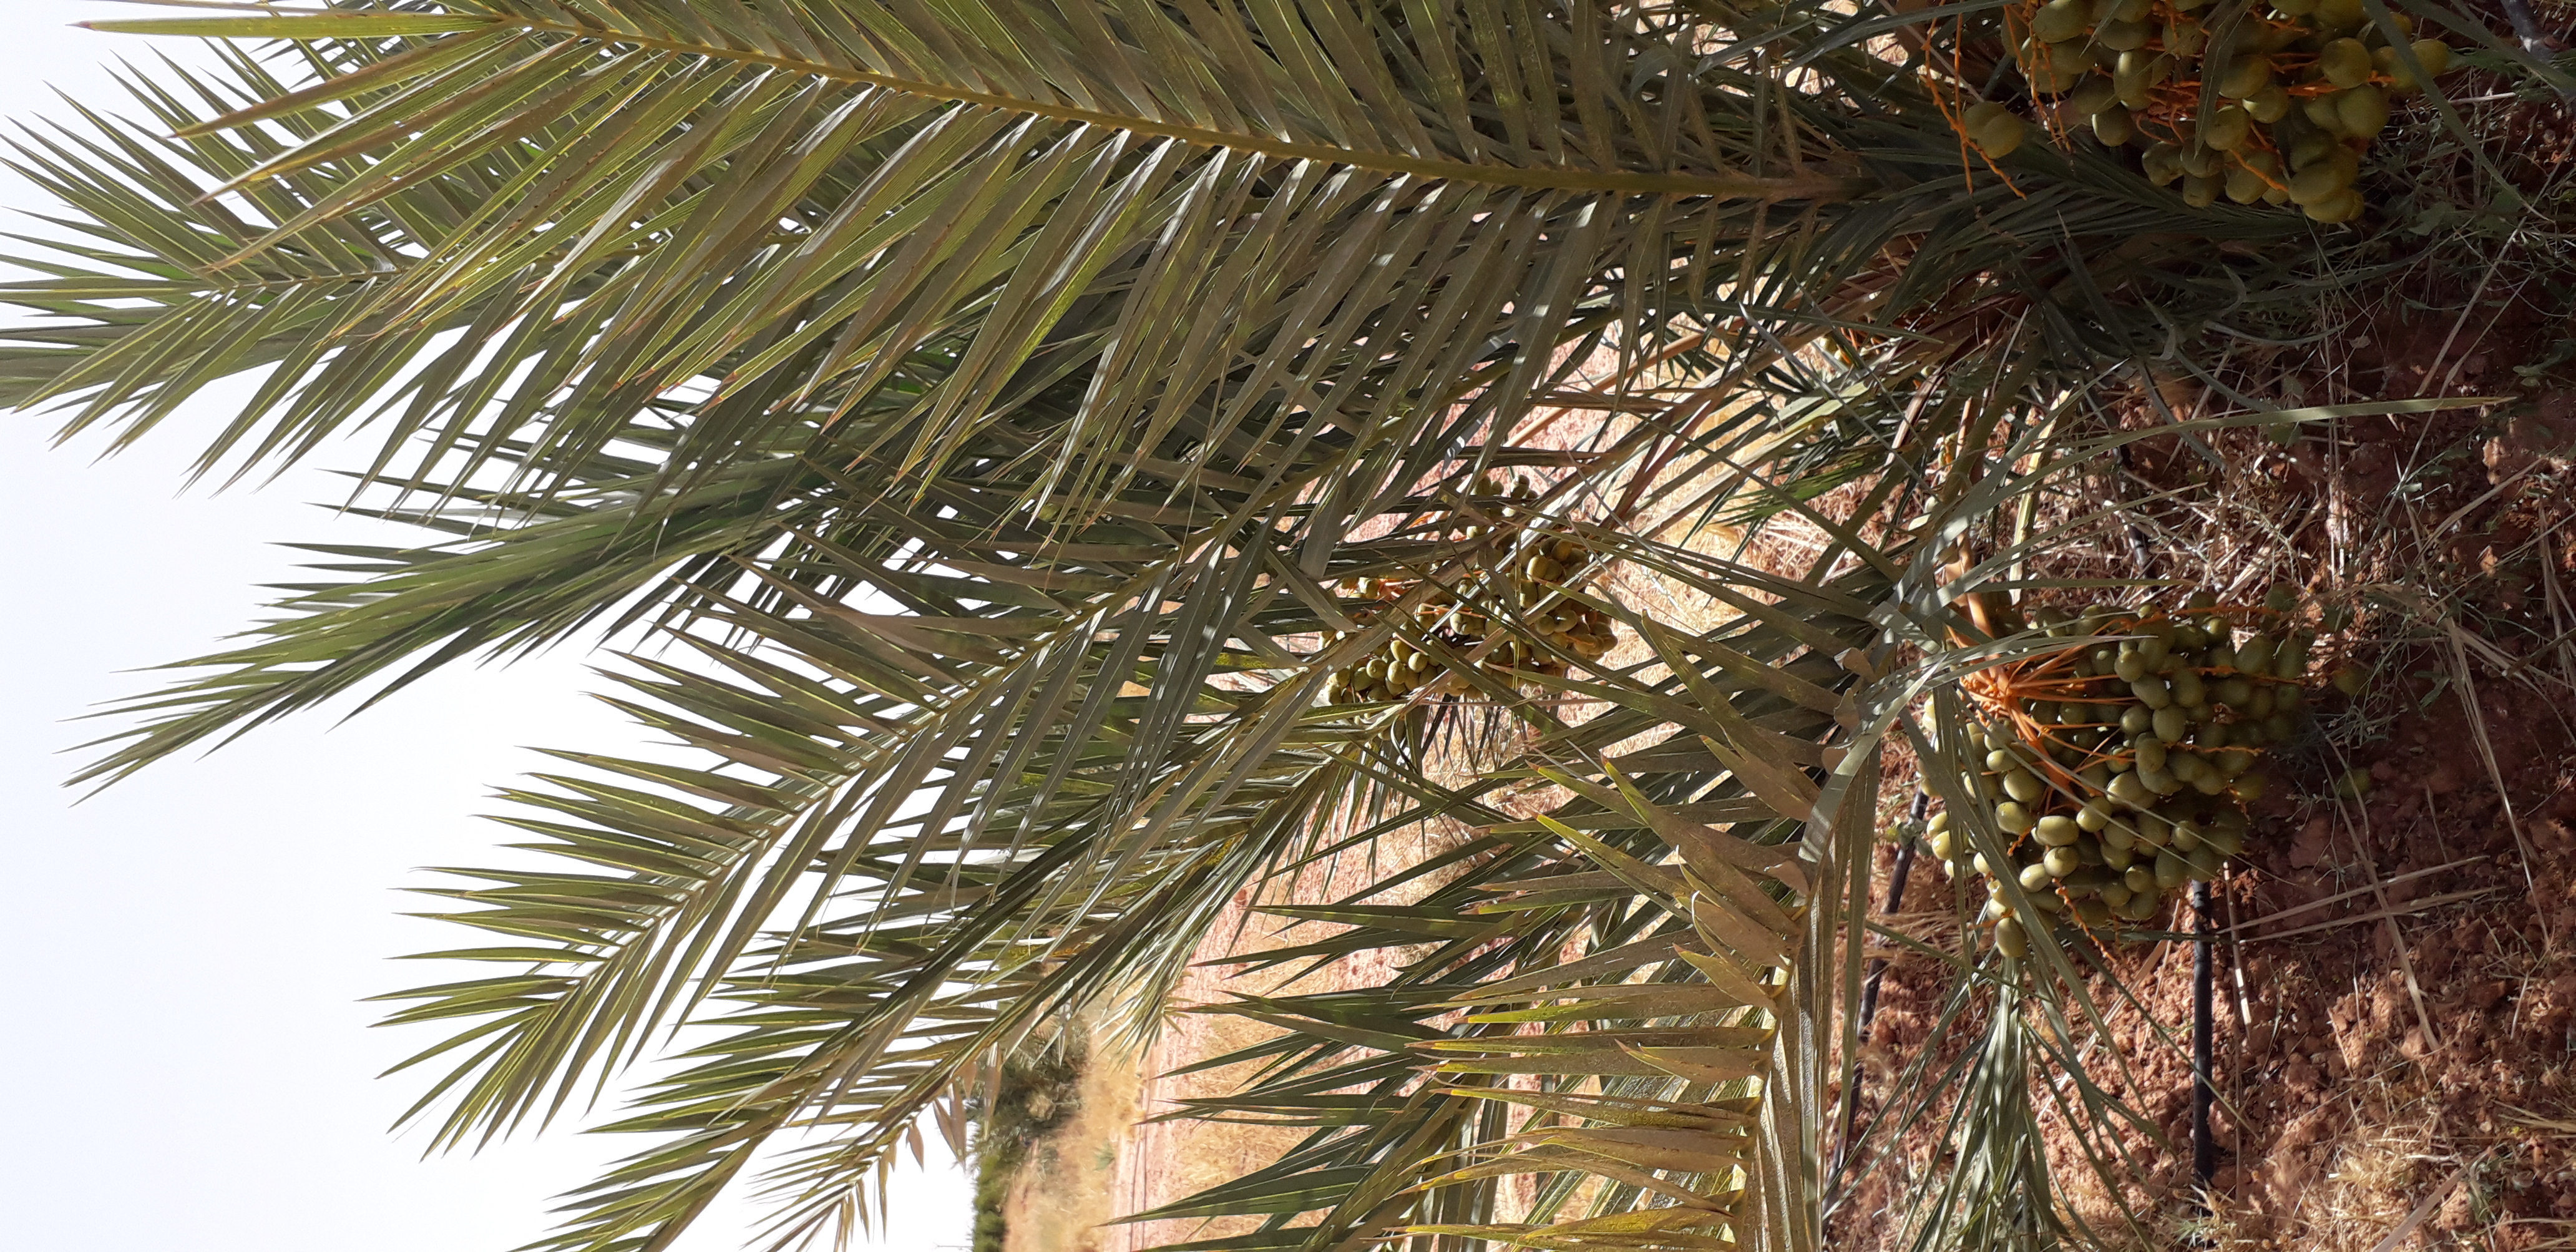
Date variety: Boufagous